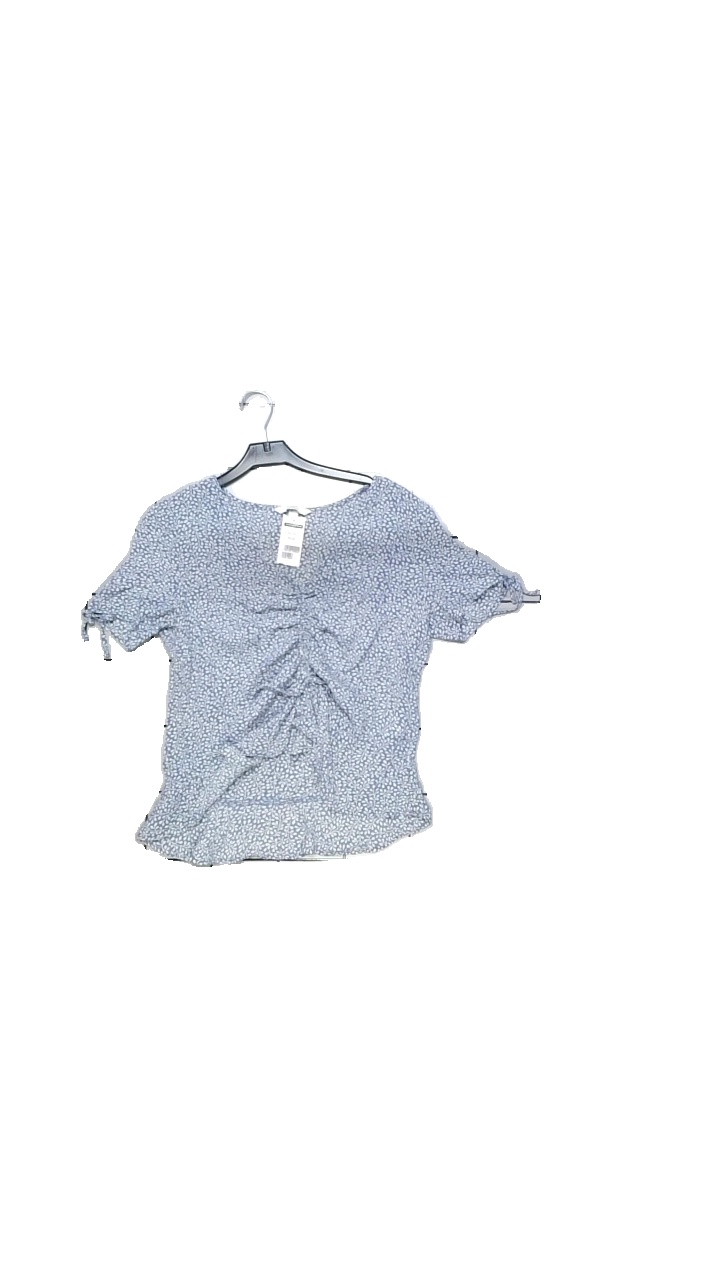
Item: Blouse (Ladies)
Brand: H&m
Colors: White, Blue
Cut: Regular, Loose
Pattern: Floral print
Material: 100% polyester
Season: All
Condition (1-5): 5
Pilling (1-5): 4
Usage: Reuse
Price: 50-100